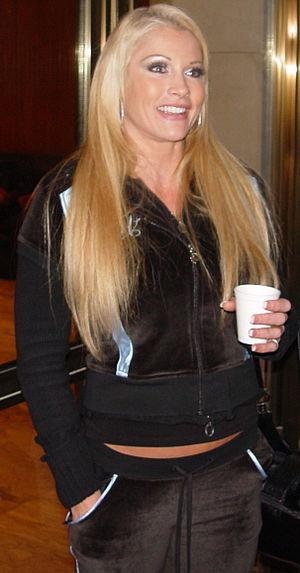
Rena Marlette Mero Lesnar est un mannequin, une actrice et une ancienne catcheuse professionnelle américaine ayant travaillé à la World Wrestling Entertainment sous le nom de Sable.